Pollsmoor Prison

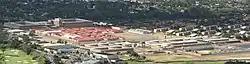
An aerial view of Pollsmoor Prison from Table Mountain.

Pollsmoor Prison, officially known as Pollsmoor Maximum Security Prison, is located in the Cape Town suburb of Tokai in South Africa. Pollsmoor is a maximum security penal facility that continues to hold some of South Africa's most dangerous criminals. Although the prison was designed with a maximum capacity of 4,336 offenders attended by a staff of 1,278, the current inmate population is over 7,000 (a figure which fluctuates daily).